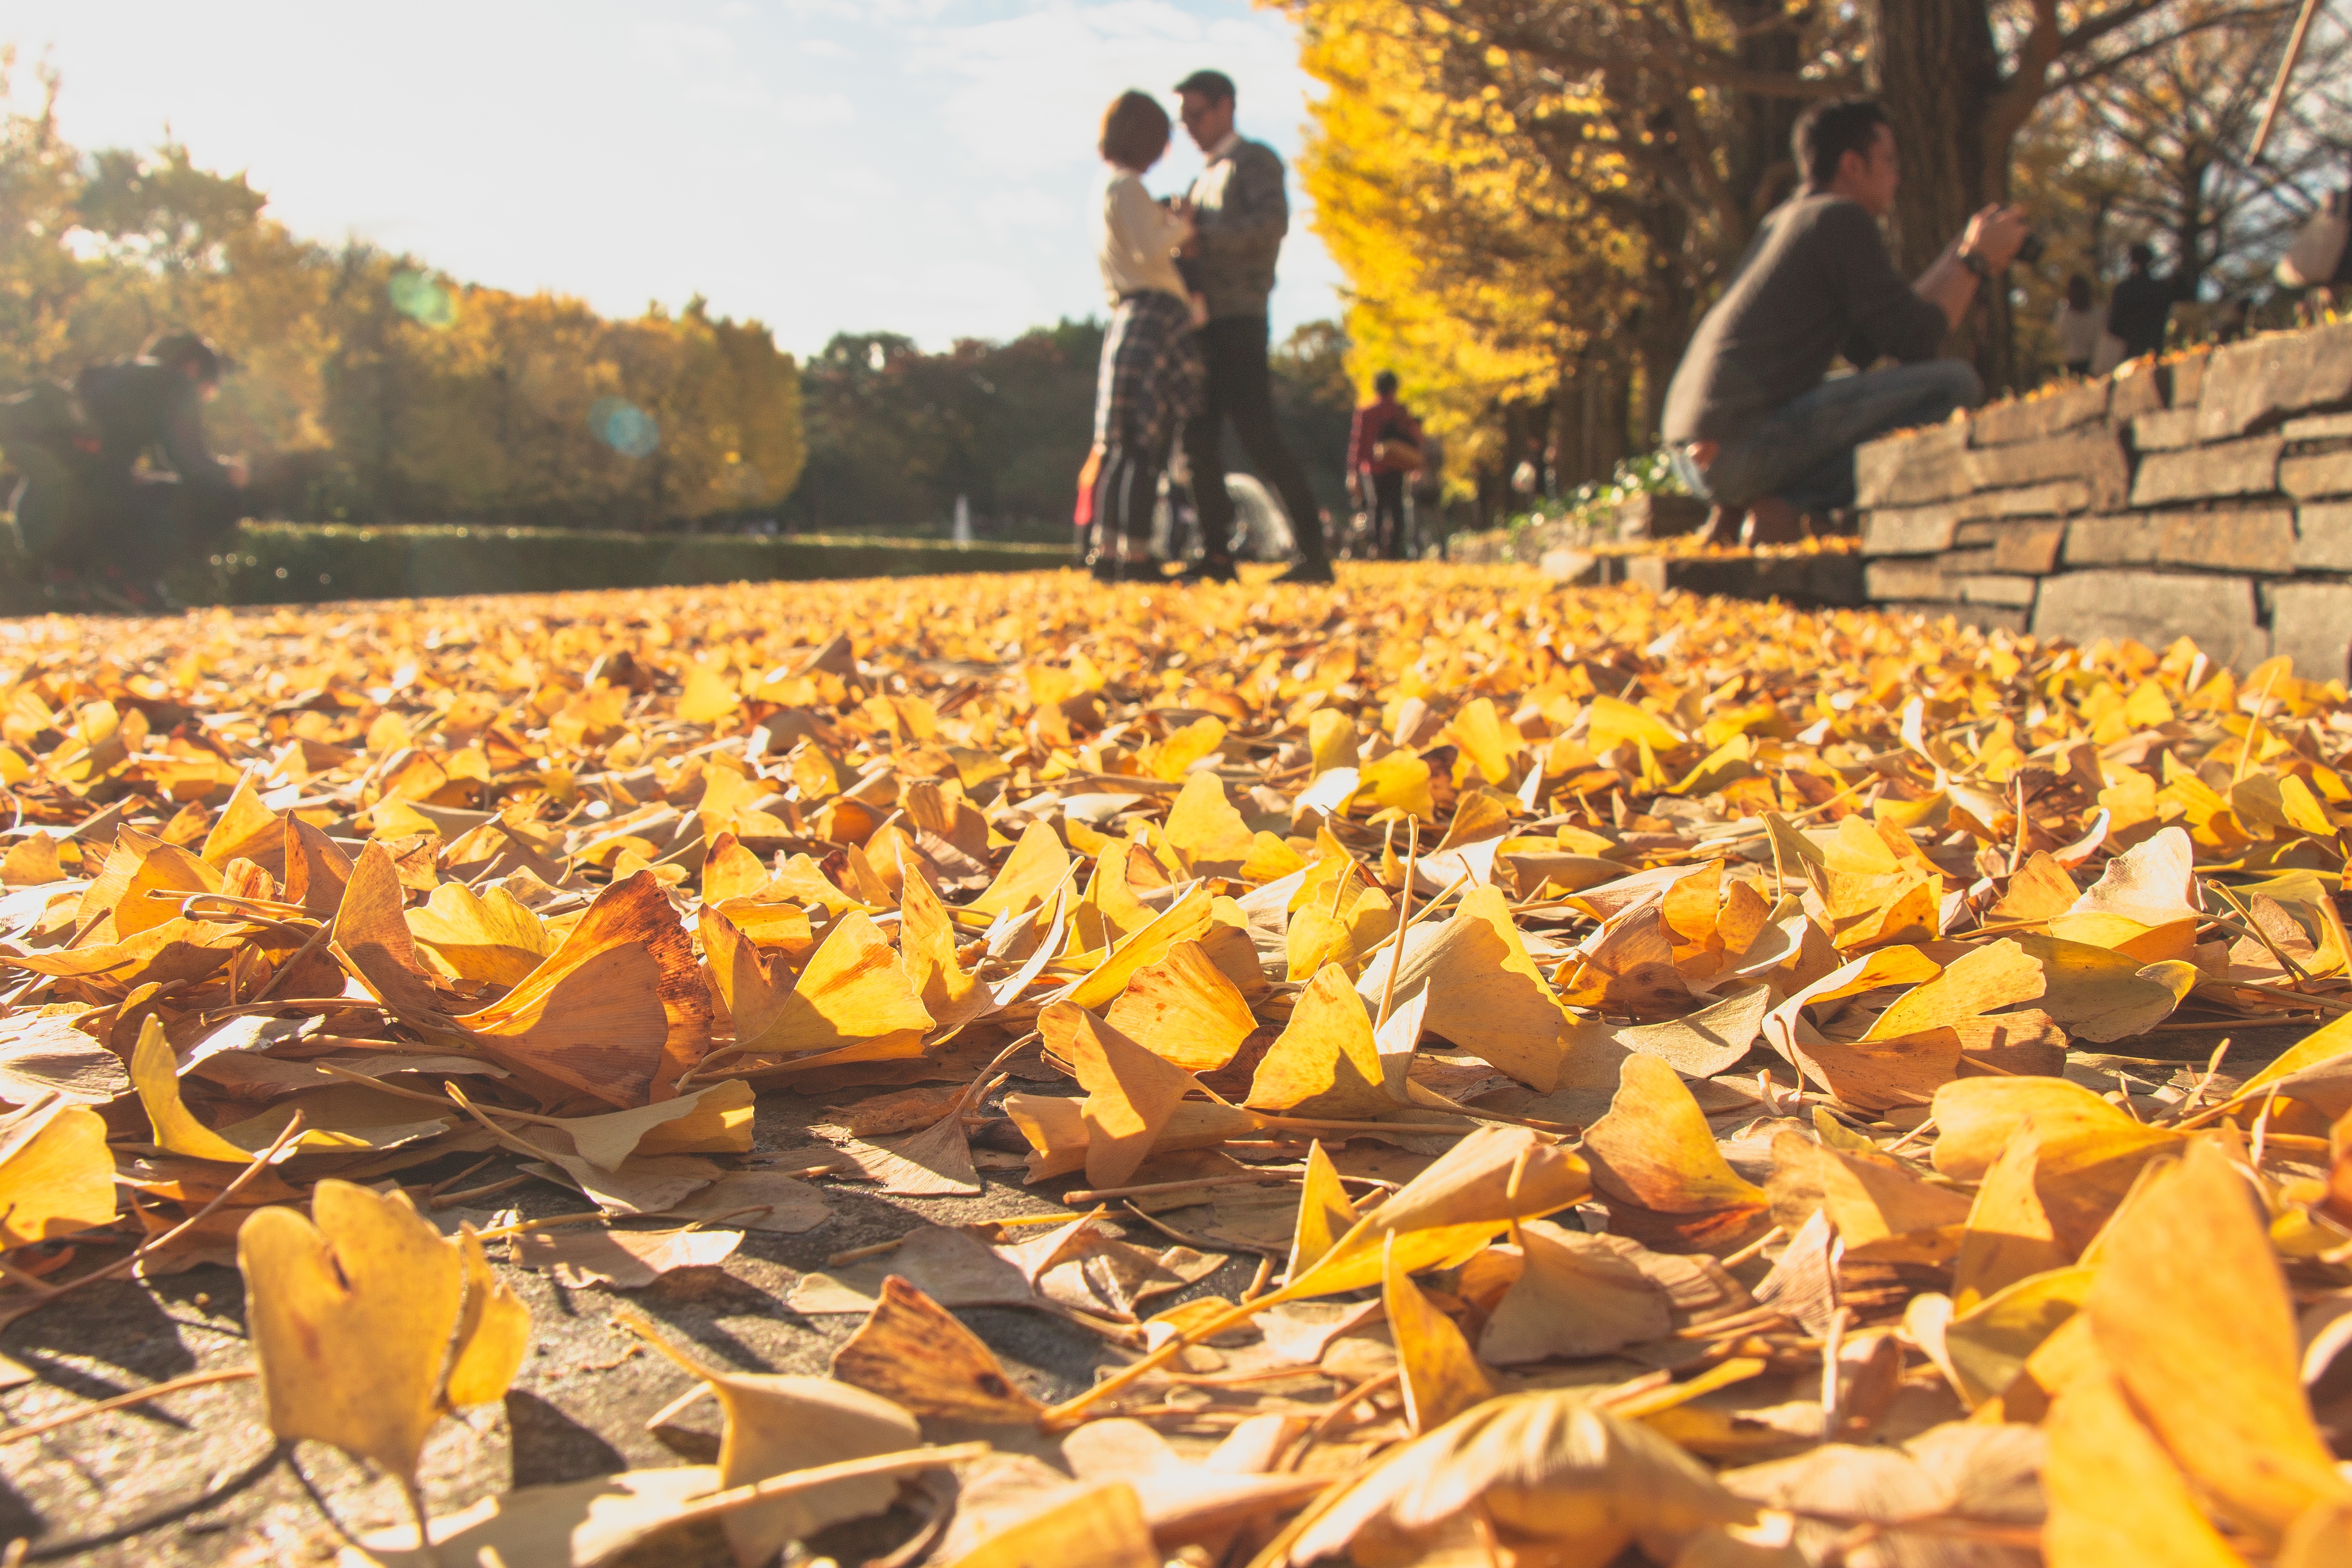
leaf, flower, autumn, season